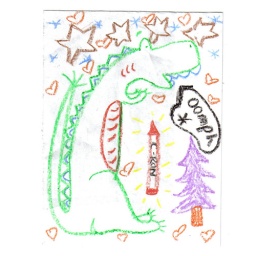
This is what happens in Pizza Hut. Dinosaurs eat magical crayons while chillin' with purple trees and brown stars.